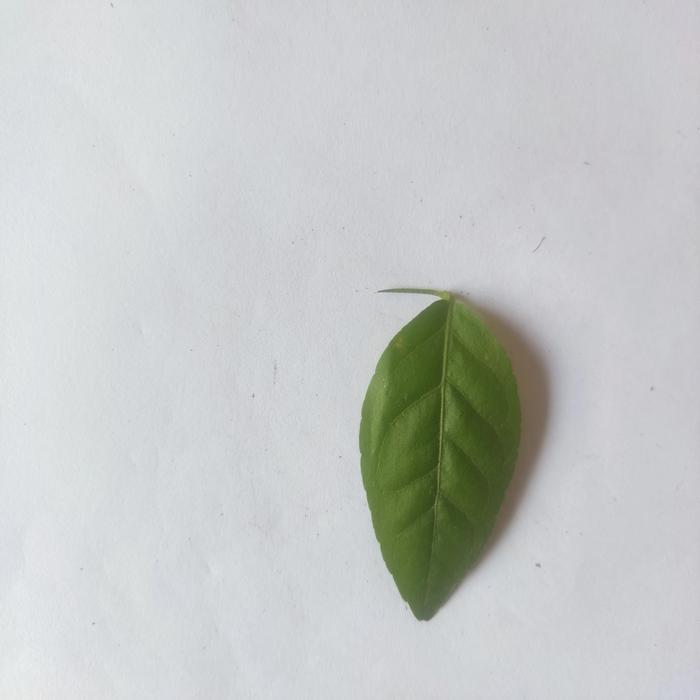
Crop: Aegle Marmelos
Leaf condition: Healthy_Leaf